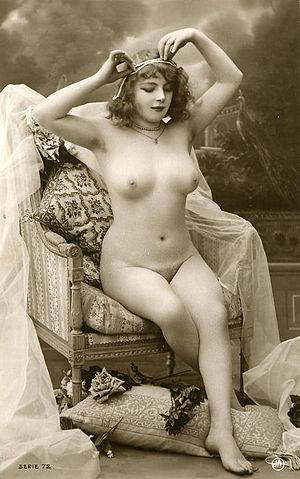
Miss Fernande